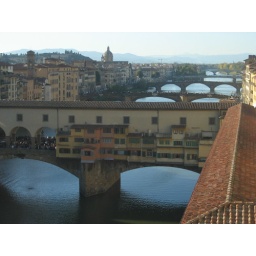
Corridoio Vasariano, Ponte vecchio and other bridges over the river Arno, view from the windows of Uffizi Museum, Florence